José María Paz

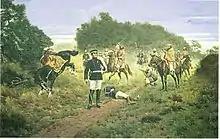
Capture of general Paz

The Federal Pact was signed in 1831 between the Provinces of Buenos Aires, Entre Ríos and Santa Fe, which joined to defeat the Unitarian League. As the federalist forces invaded Córdoba Province, Paz prepared to engage Estanislao López. He thus went on a reconnaissance mission to assess a good place to fight the "caudillo", but the woods he was inspecting were not under the control of his forces but instead a small federal party of soldiers was patrolling it. He was captured and his army disbanded due to the absence of their able commander. The Unitarian League was now doomed.